Alfa Brewery

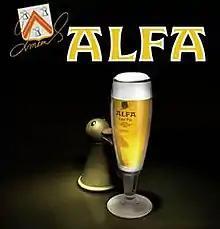

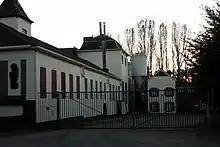
Alfa

Alfa Brewery (Alfa Brouwerij) is a family-owned independent brewery located in Schinnen, the Netherlands. Alfa was started in 1870 by Joseph Meens and is one of the few independent breweries left in the Province of Limburg.